Vistry Group

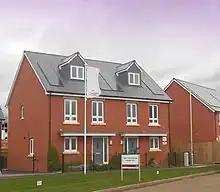
A Linden Homes development in Bishop's Cleeve, Gloucestershire

Galliford Try was formed in 2000 through a merger of Try Group plc, founded in 1908 in London, and Galliford plc, founded in 1916. Between 2005 and 2015 the company was led by Fitzgerald. The company expanded its housing operations business acquiring Gerald Wood Homes in 2001, Chartdale in January 2006, Kendall Cross in November 2007, Linden Homes in February 2008, Rosemullion Homes in December 2009 and Shepherd Homes in May 2015. All the individual house building divisions were rebranded as Linden Homes in 2011.